Rita Hayworth

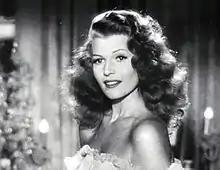
Hayworth in "Gilda" (1946)

Her sexy, glamorous appeal was most noted in Charles Vidor's film noir "Gilda" (1946) with Glenn Ford, which caused censors some consternation. The role, in which Hayworth wore black satin and performed a legendary one-glove striptease, "Put The Blame On Mame", made her into a cultural icon as a "femme fatale".